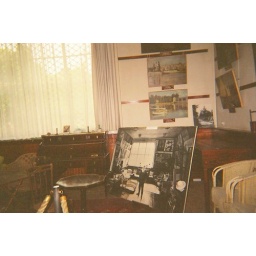
In the B/W photo is Monet standing in front of his livingroom window (with the white curtin)....